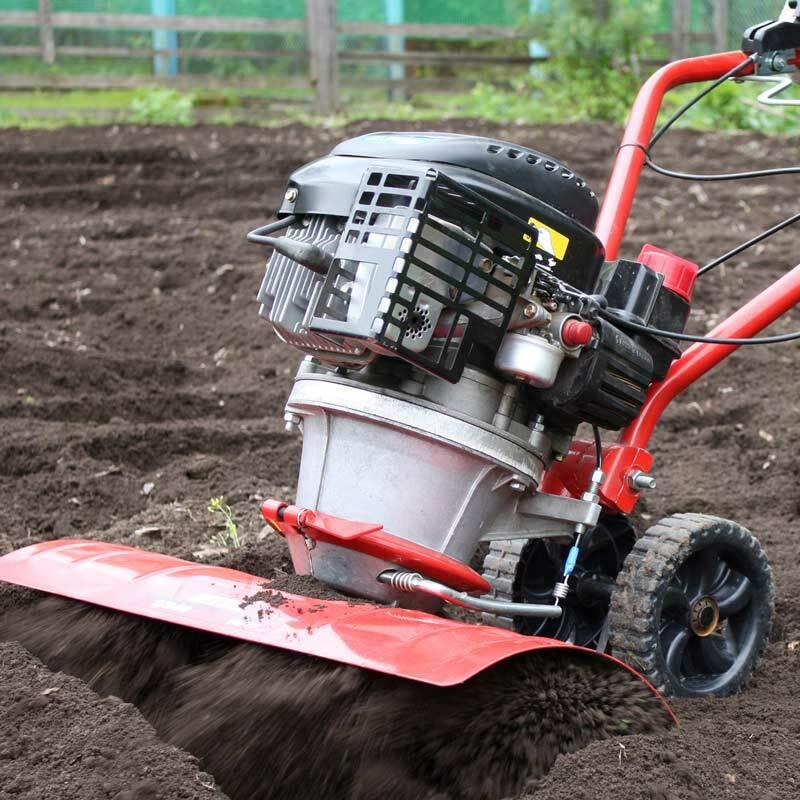
Mashine ya teknolojia ya kisasa yenye rangi nyekundu ipo inalima shamba kwa ajili ya kupanda mazao, pembeni kuna ukuta uliotengenezwa kwa mbao.